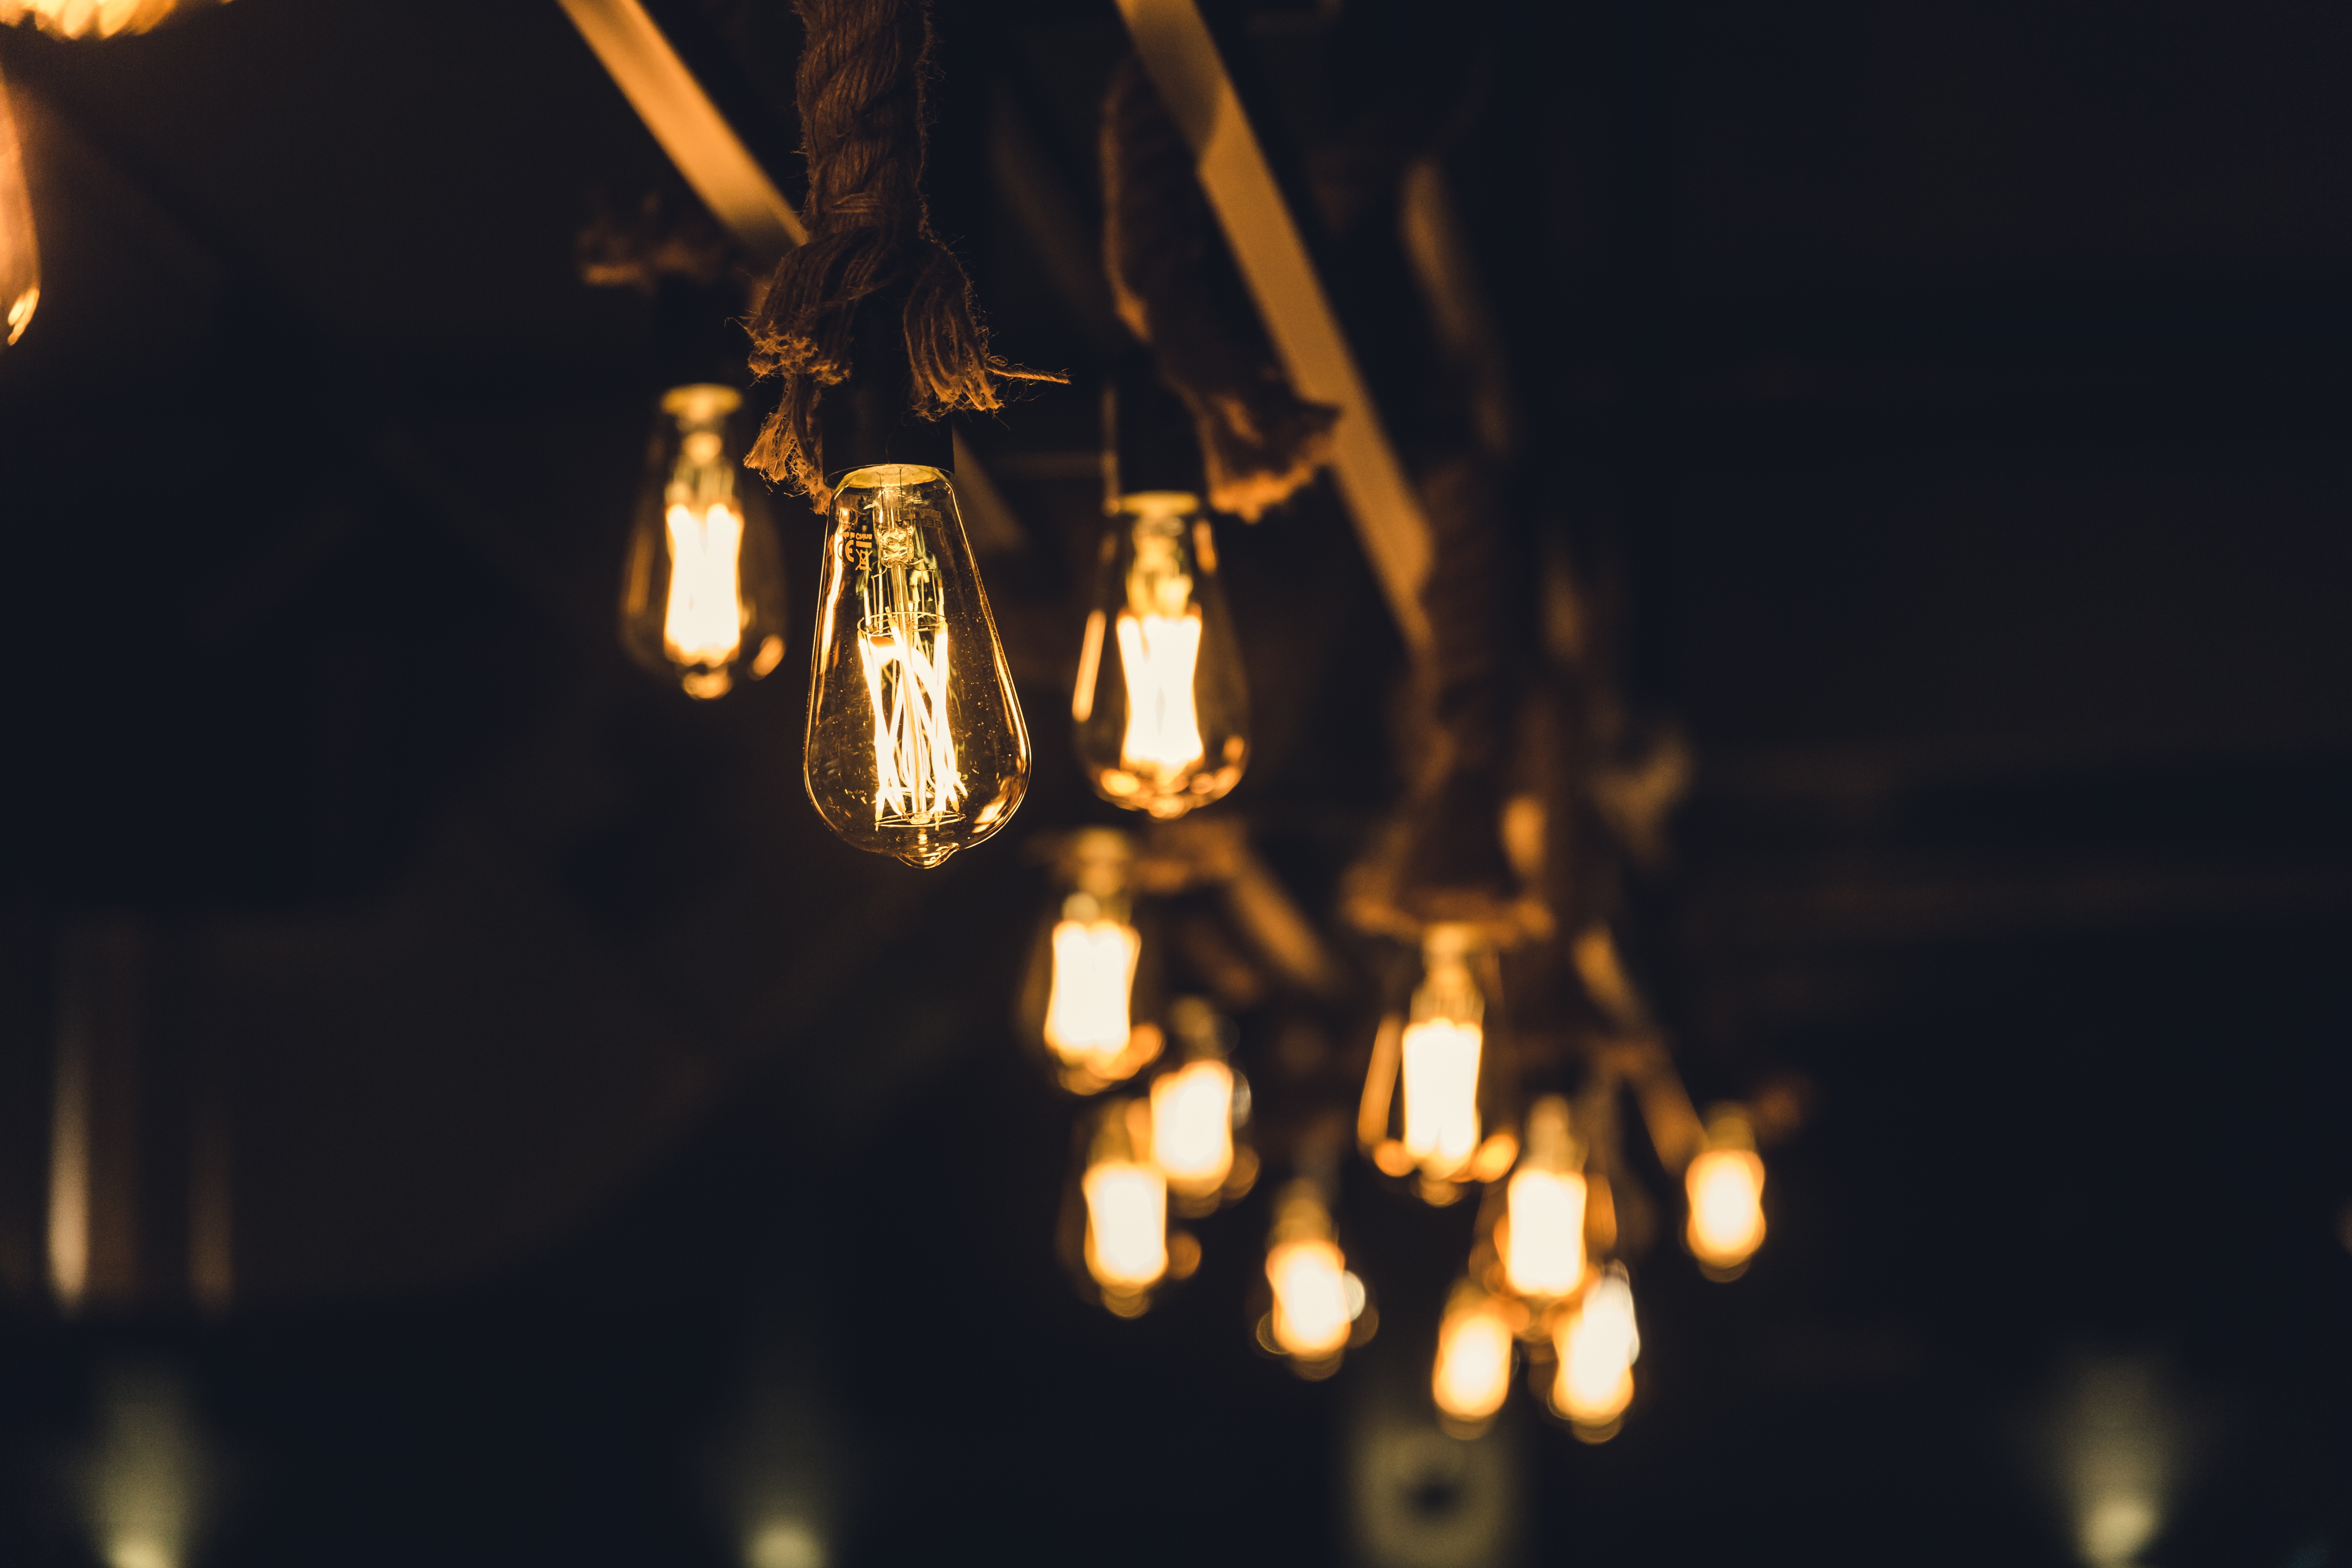
light, night, sunlight, sparkler, reflection, darkness, street light, yellow, lighting, light fixture, chandelier, macro photography